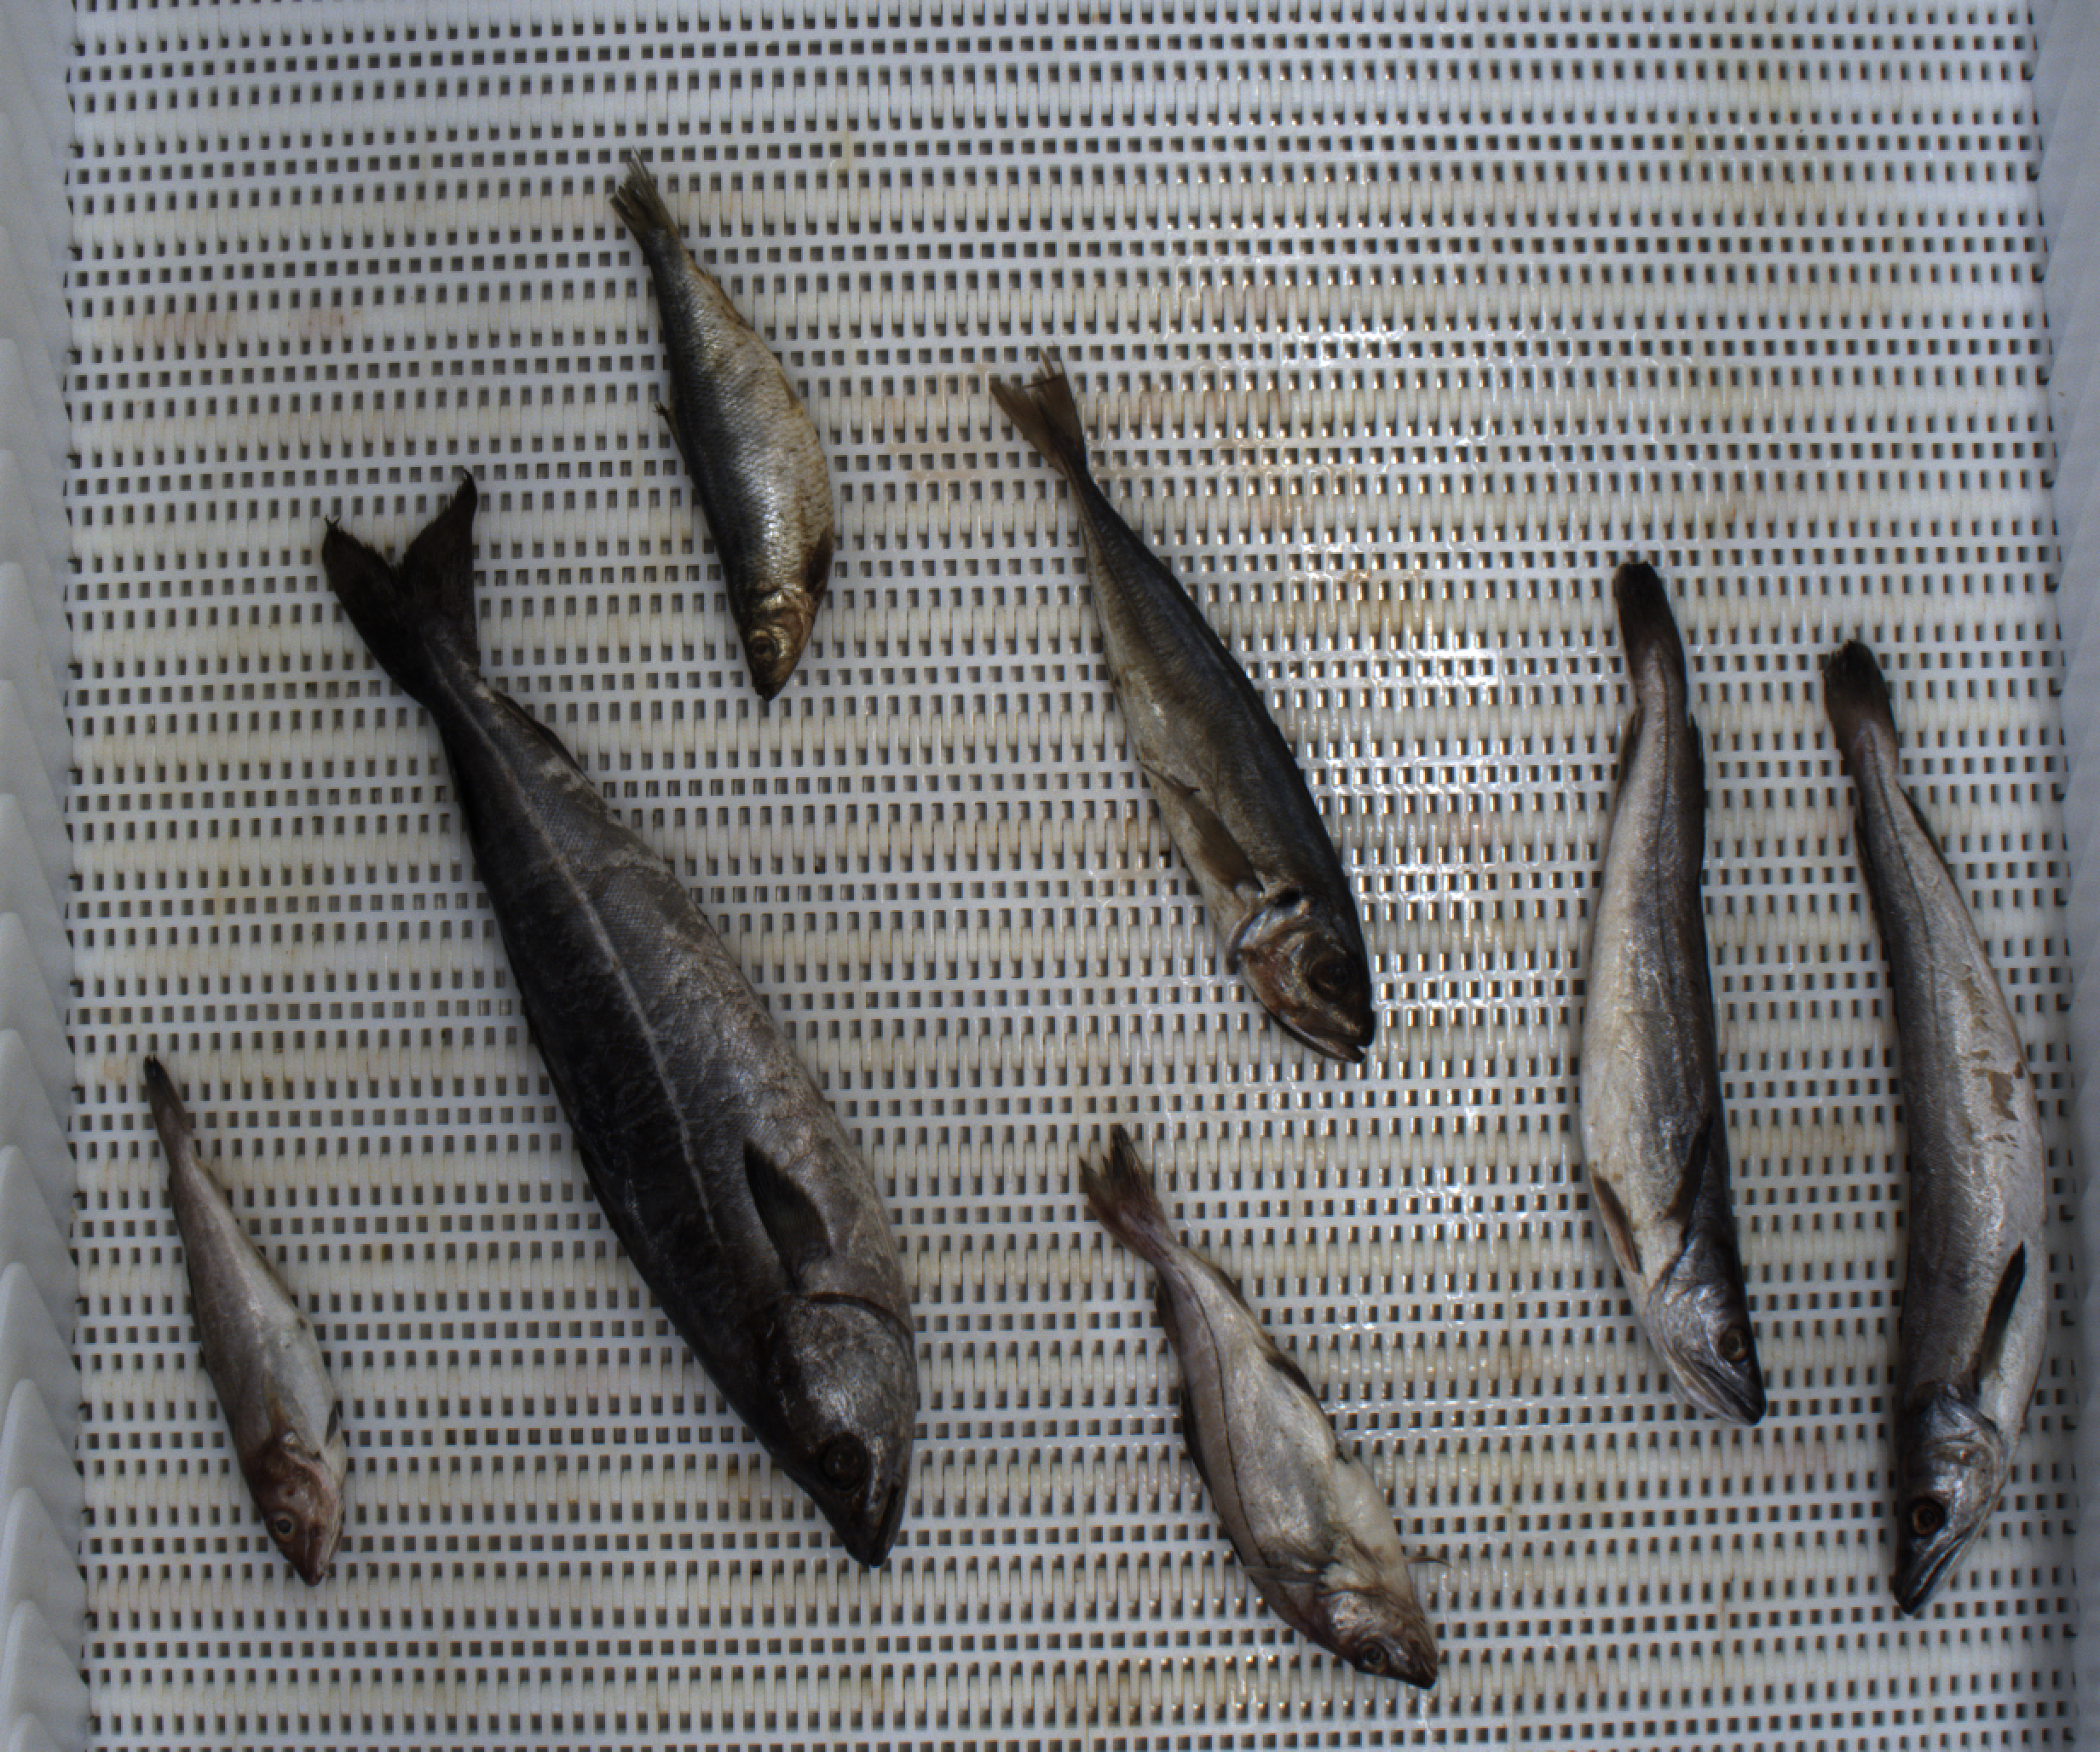
Total fish: 7
Cod: 1
Haddock: 1
Whiting: 0
Hake: 2
Horse mackerel: 1
Saithe: 1
Other: 1